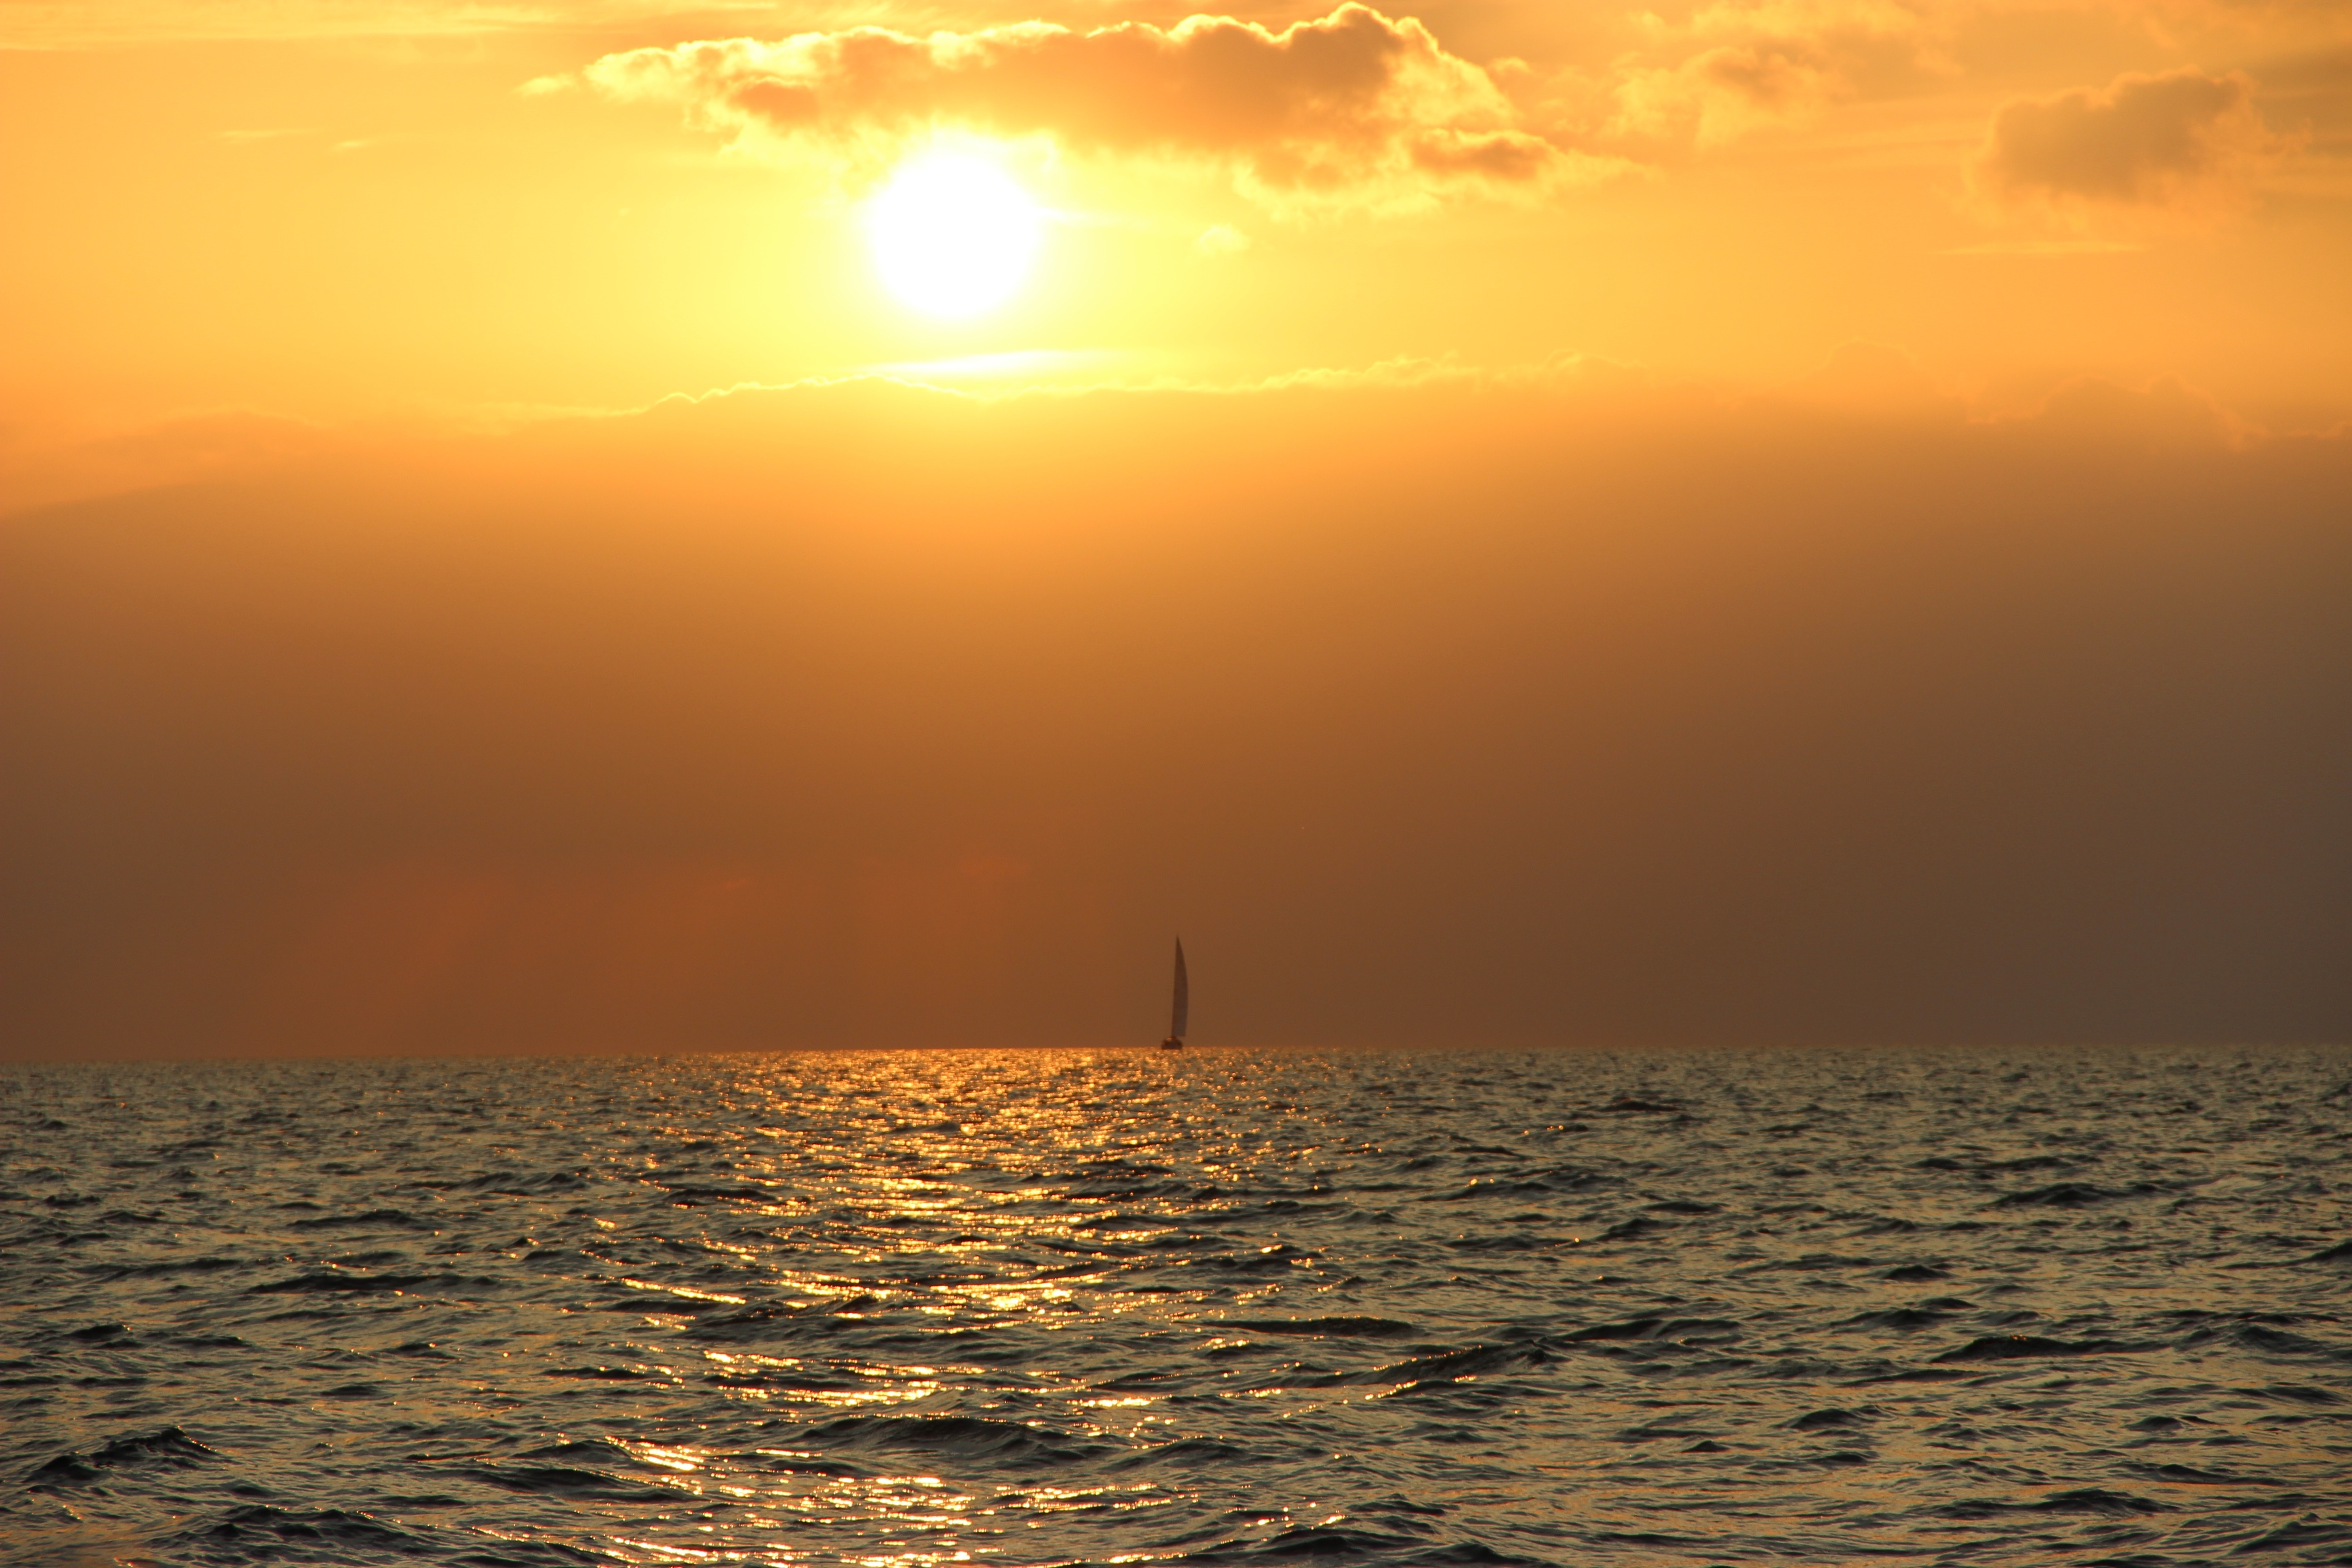
beach, sea, coast, water, ocean, horizon, cloud, sky, sun, sunrise, sunset, sunlight, morning, shore, wave, lake, dawn, ship, dusk, evening, yacht, holiday, lighting, sail, sailing vessel, sailing boat, abendstimmung, distant, baltic sea, afterglow, evening sky, setting sun, boat mast, atmospheric phenomenon, wind wave